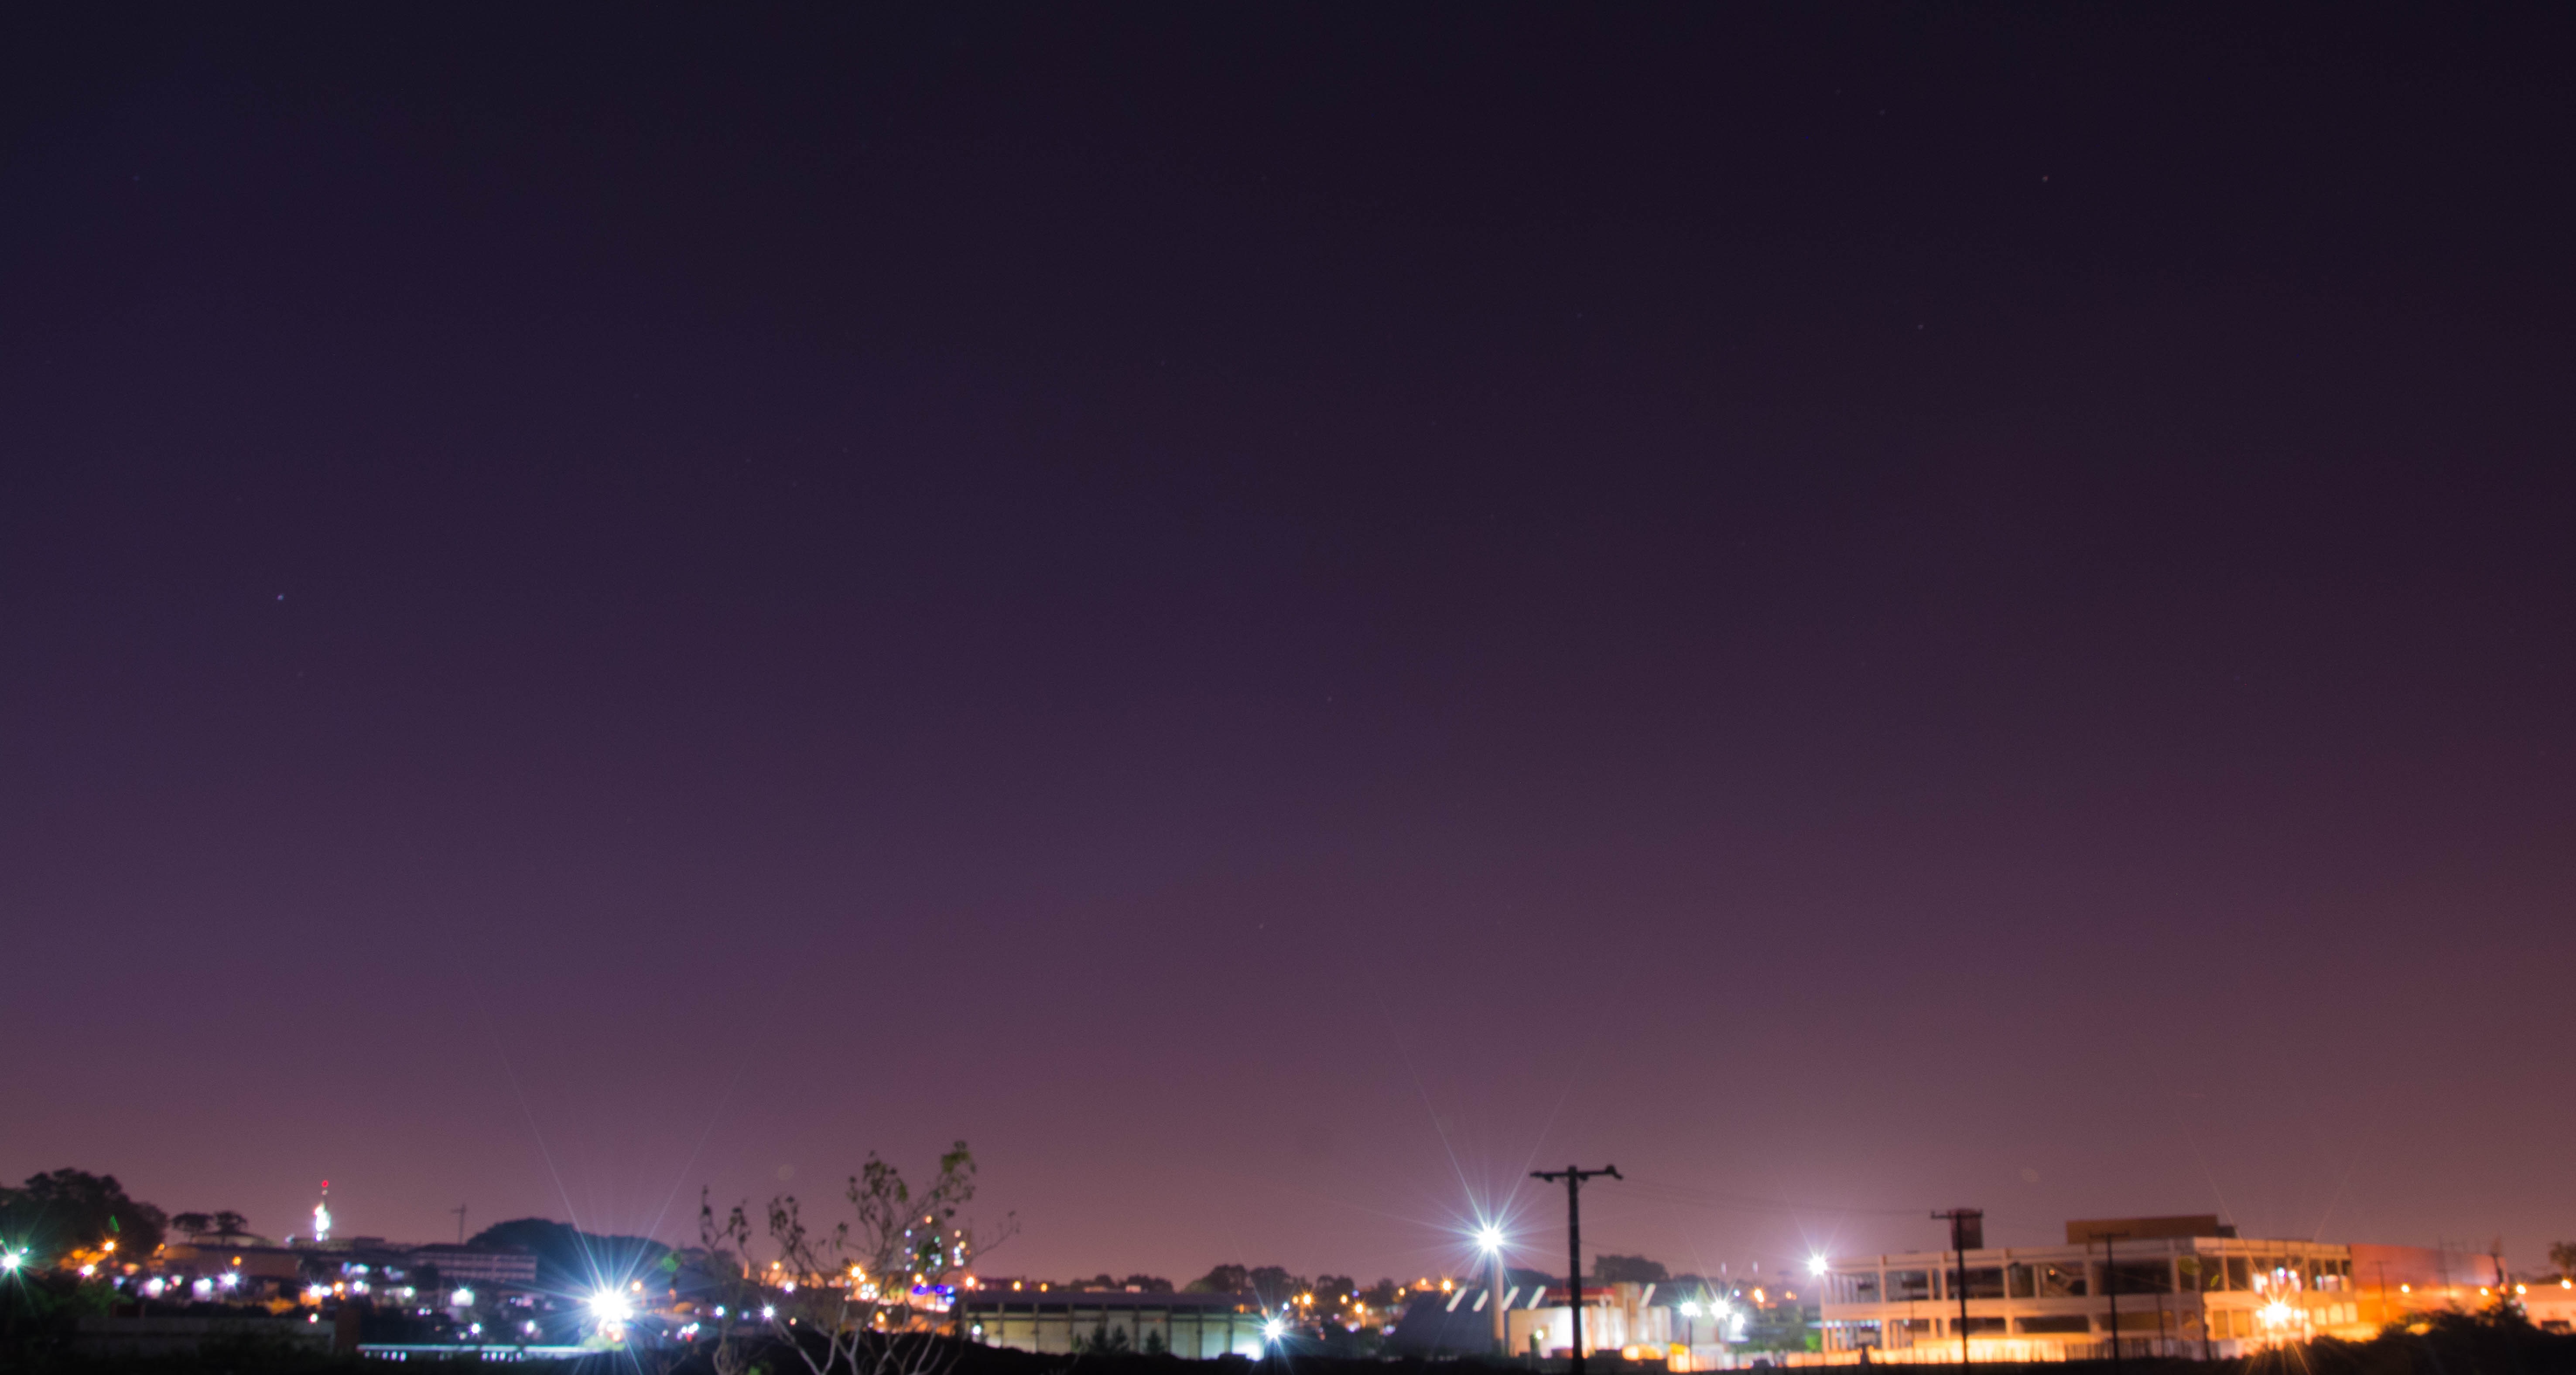
horizon, sky, skyline, night, dawn, cityscape, panorama, dusk, evening, atmosphere of earth